Anti-communism

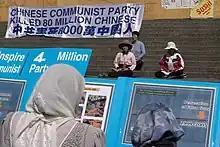
An anti-communism demonstration by Falun Gong in Vancouver, British Columbia, Canada, in 2005. The display in front of them details Chinese human rights abuses.

Fascism is often considered to be a reaction to communist and socialist uprisings in Europe. Italian Fascism, founded and led by Benito Mussolini, took power after years of leftist unrest led many disgruntled conservatives to fear that a communist revolution was inevitable. Nazi Germany's massacres and killings included the persecution of communists and among the first to be sent to concentration camps.